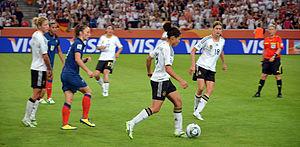
La Coupe du monde féminine de football 2011 est la sixième édition de la Coupe du monde féminine de football dont la phase finale se déroule du 26 juin au 17 juillet 2011 en Allemagne. Le continent européen accueille le tournoi pour le deuxième fois. Le pays organisateur a été choisi en octobre 2007 par la Fédération internationale de football association.
La Coupe du monde féminine de football ou Coupe du monde féminine de la FIFA est une compétition internationale de football qui se déroule ordinairement tous les quatre ans. Elle est organisée par la FIFA et met aux prises des sélections nationales. Il s'agit de l'équivalent féminin de la Coupe du monde de football masculine. La première édition officielle se déroule en 1991 en Chine, dont les États-Unis sortent vainqueur. À noter qu'avant 1991 quelques tournois mondiaux sans caractère officiel avaient déjà été organisés.
L'équipe de France féminine de football participe à la Coupe du monde de 2011 organisée en Allemagne du 26 juin au 17 juillet 2011.
La campagne 2009-2011 de l'équipe de France féminine de football fait suite au Championnat d'Europe de football féminin 2009, et voit la sélection française disputer les éliminatoires de la Coupe du monde en 2009 et 2010 puis la phase finale de la Coupe du monde en Allemagne en juin 2011.